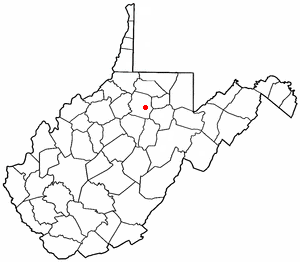
Anmoore est une ville américaine située dans le comté de Harrison en Virginie-Occidentale.